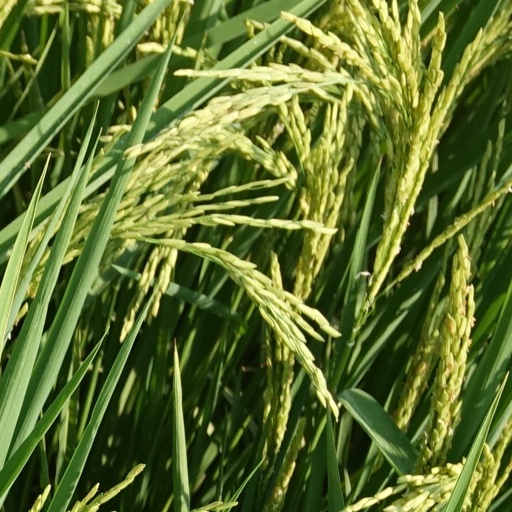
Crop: rice